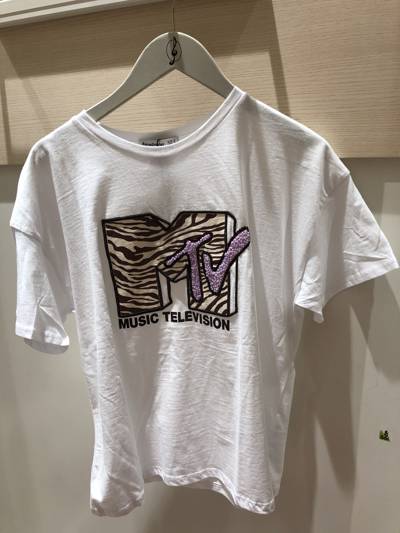
Waste category: clothes